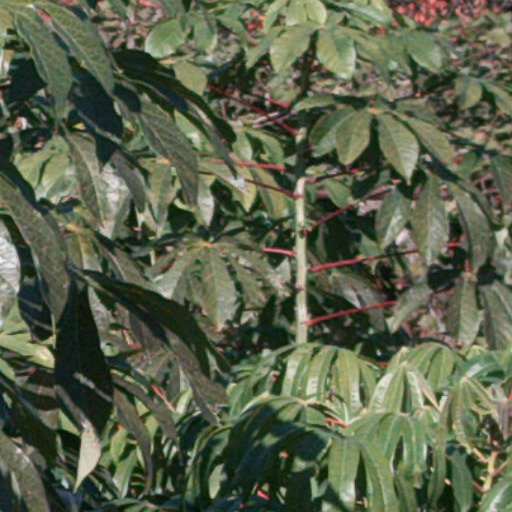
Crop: cassava